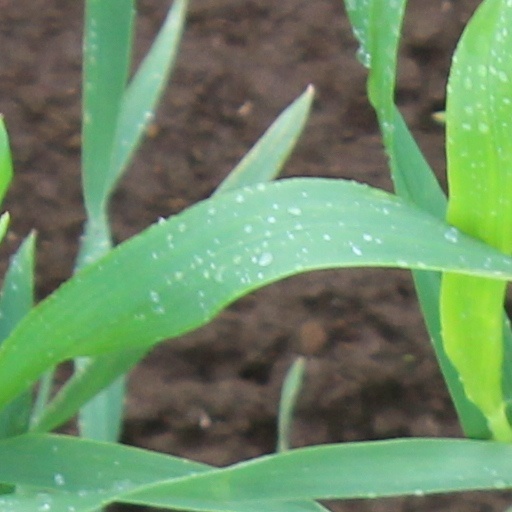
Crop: wheat